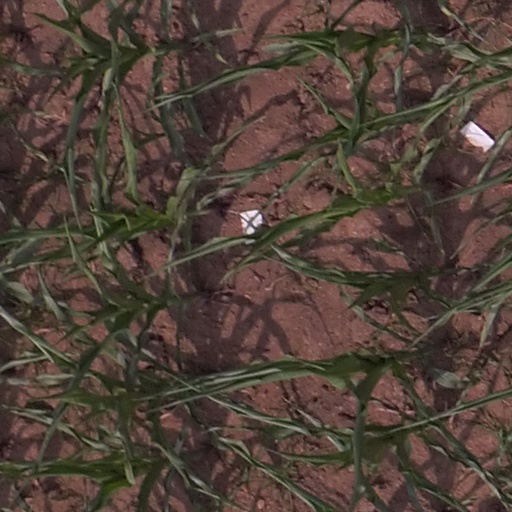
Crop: maize; corn